Ralph (New Horizons)

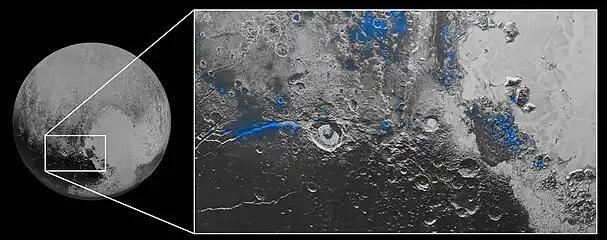
Water ice identified on Pluto with Ralph spectral signatures of water ice from LEISA noted in blue on top of MVIC imaging

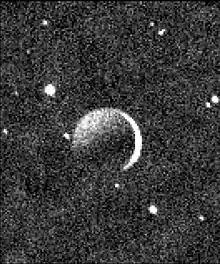
This extremely low-light image is a view of the dark side of Pluto's moon Charon, lit by starlight and Plutoshine. Ralph-MVIC channel data

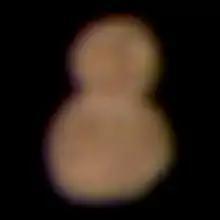
Arrokoth image taken by Ralph-MVIC (January 2, 2019 release)

The one telescope feeds light to both LEISA and MVIC channels, with light split by a dichroic beamsplitter.